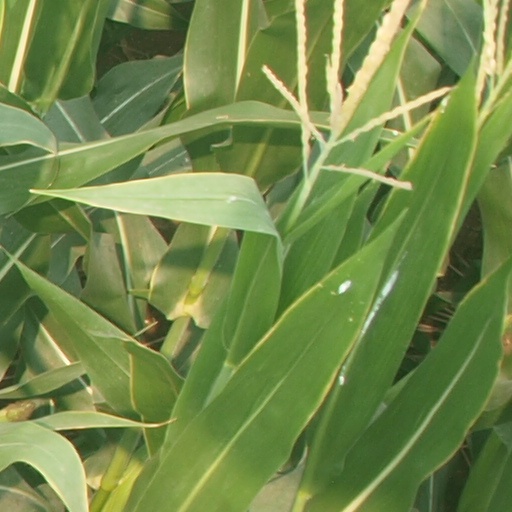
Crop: maize; corn